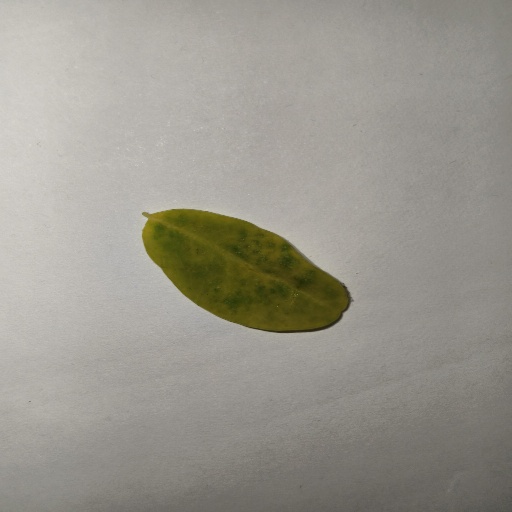
Species: Sojina
Leaf condition: Yellow Leaf